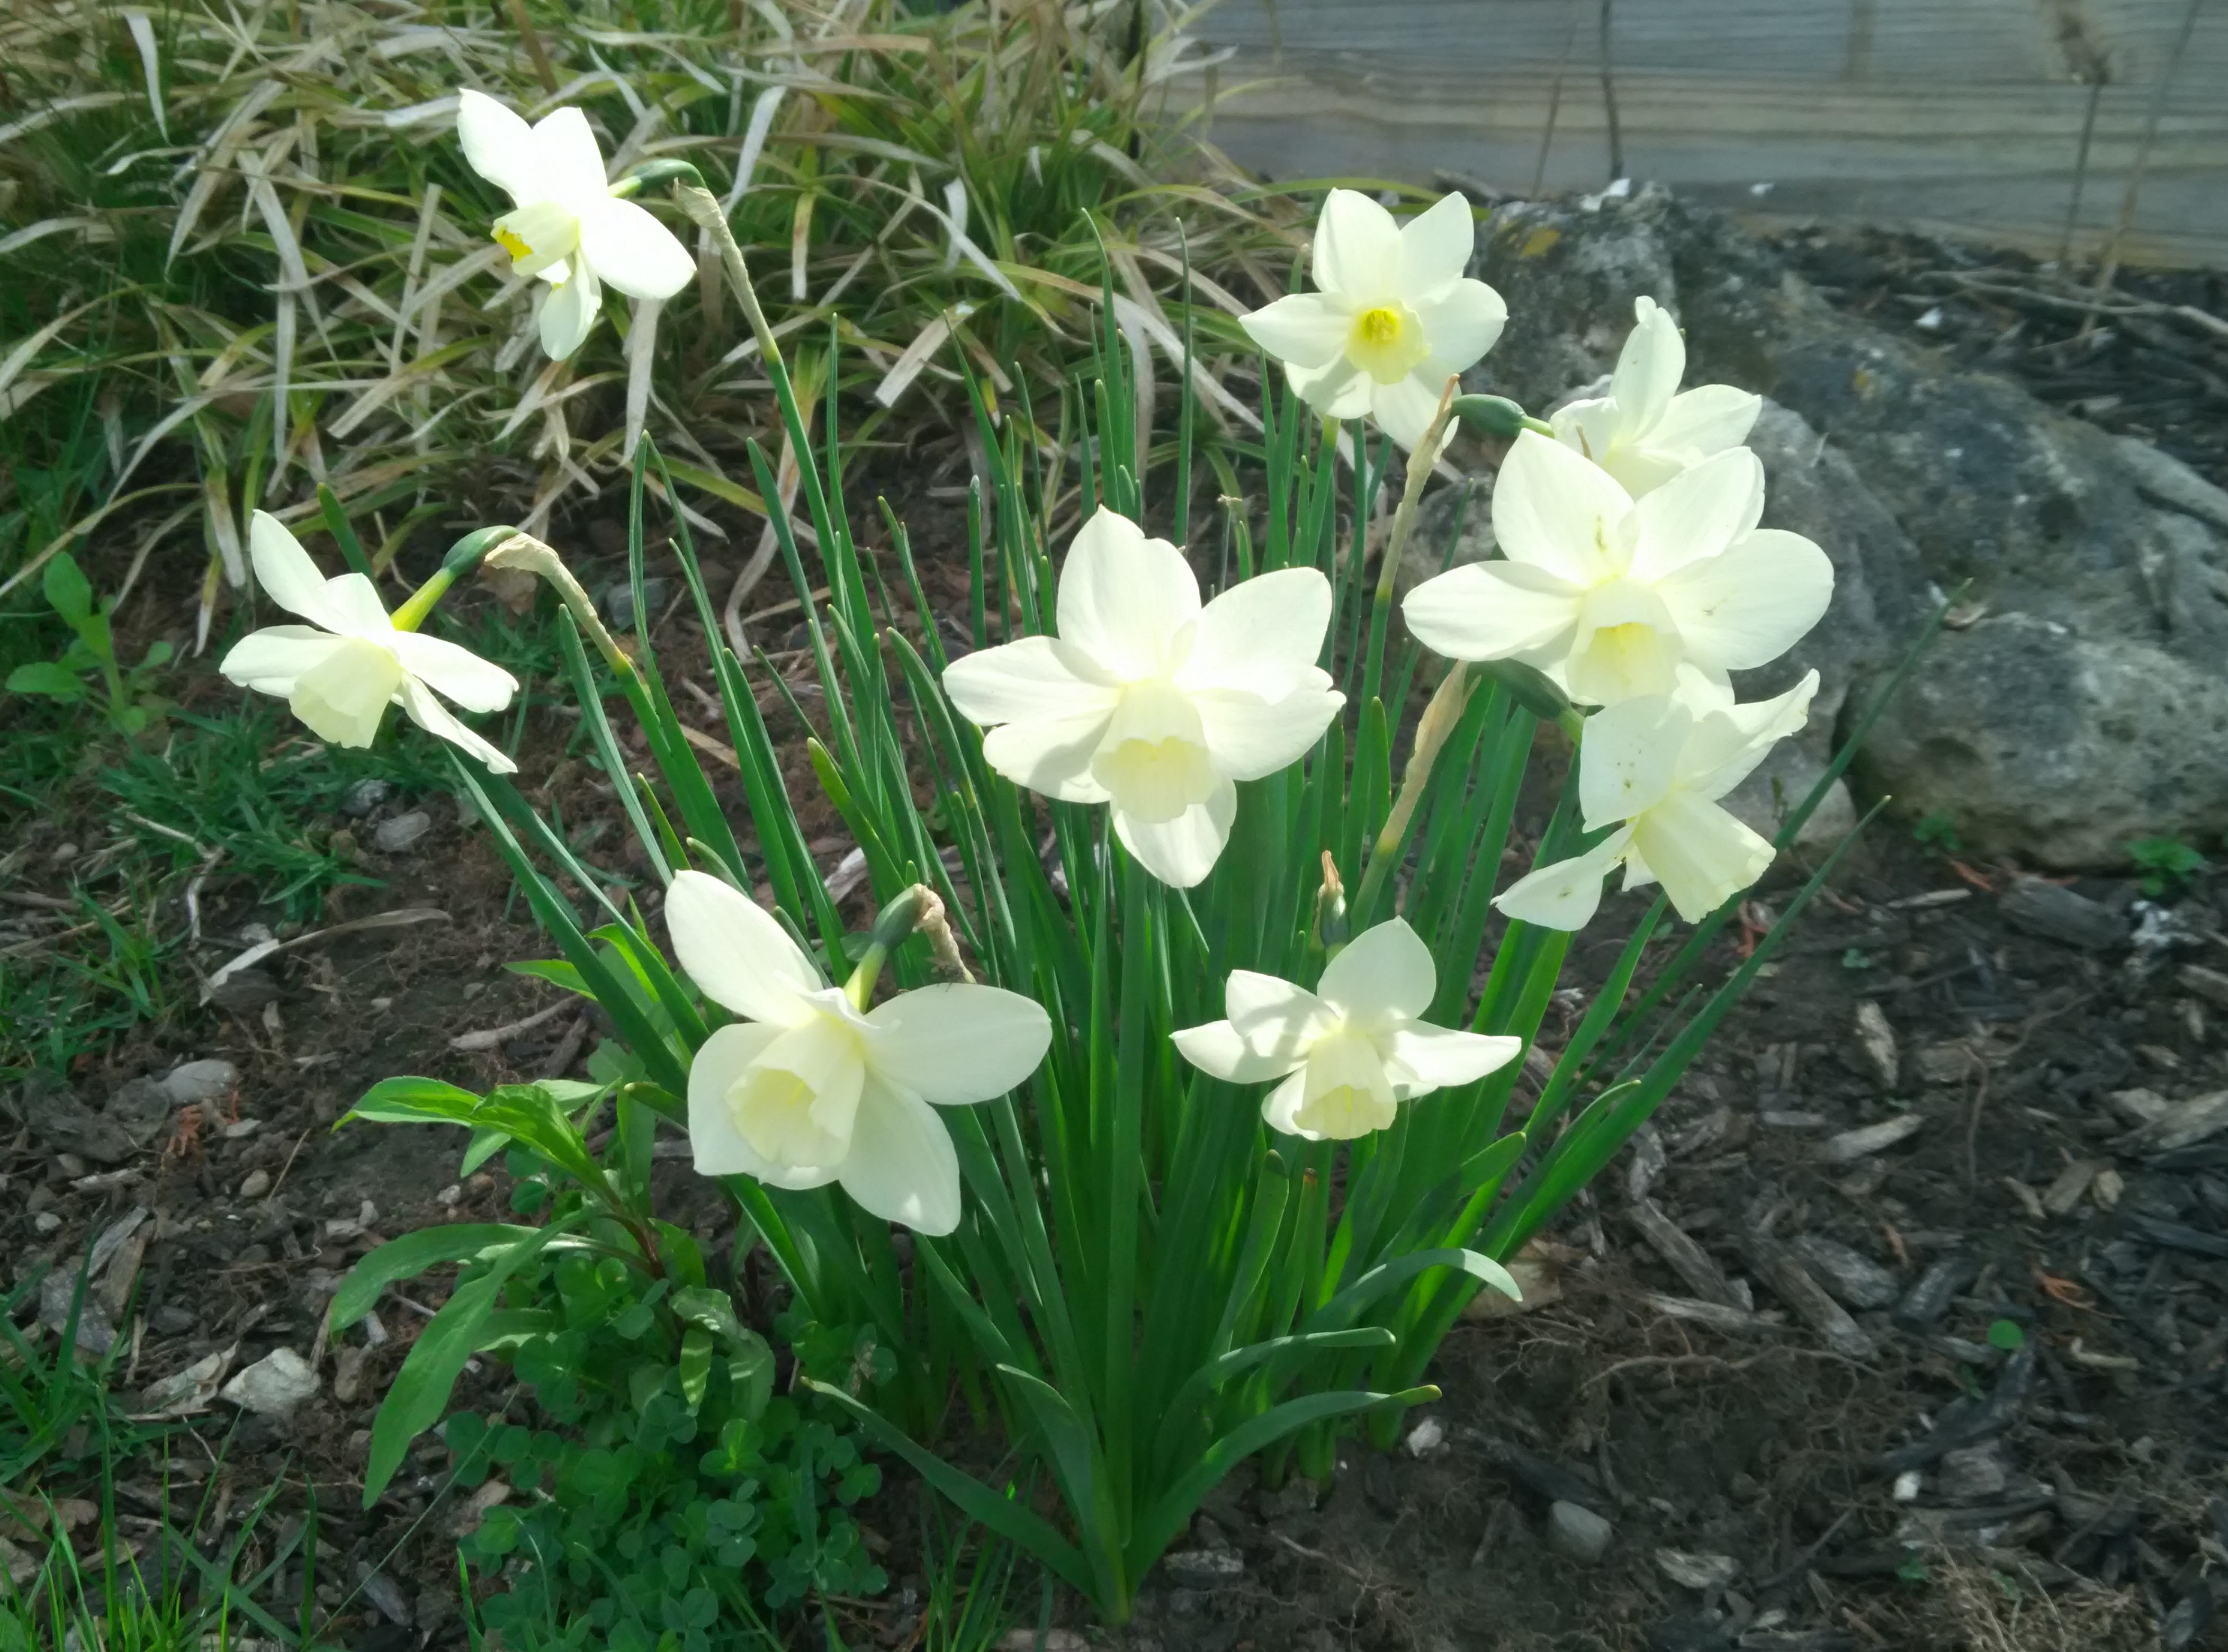
plant, flower, narcissus, flowering plant, land plant